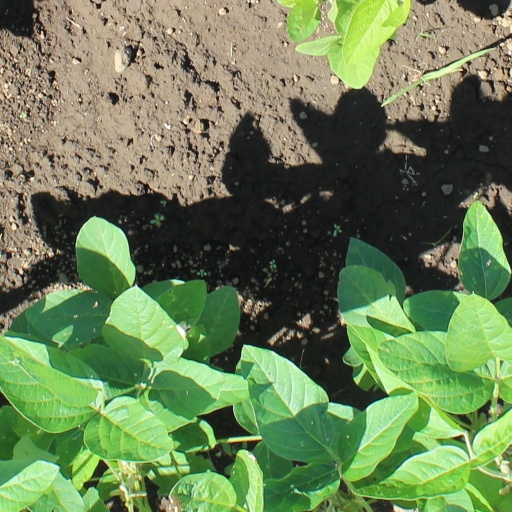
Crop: soybean